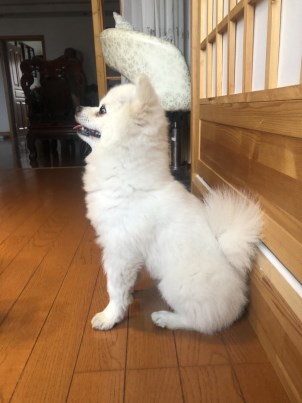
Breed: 1936-n000005-Pomeranian